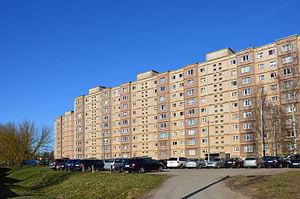
Annelinn, est un quartier de Tartu en Estonie.